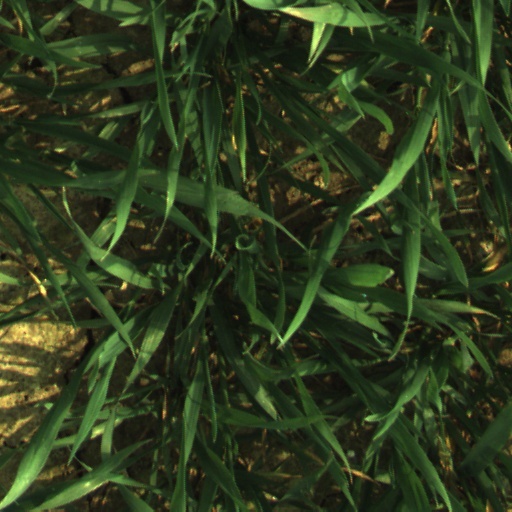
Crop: wheat